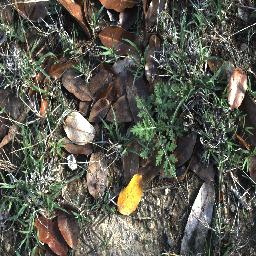
Label: parthenium